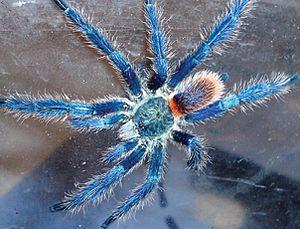
Dolichothele est un genre d'araignées mygalomorphes de la famille des Theraphosidae.
Dolichothele diamantinensis est une espèce d'araignées mygalomorphes de la famille des Theraphosidae.